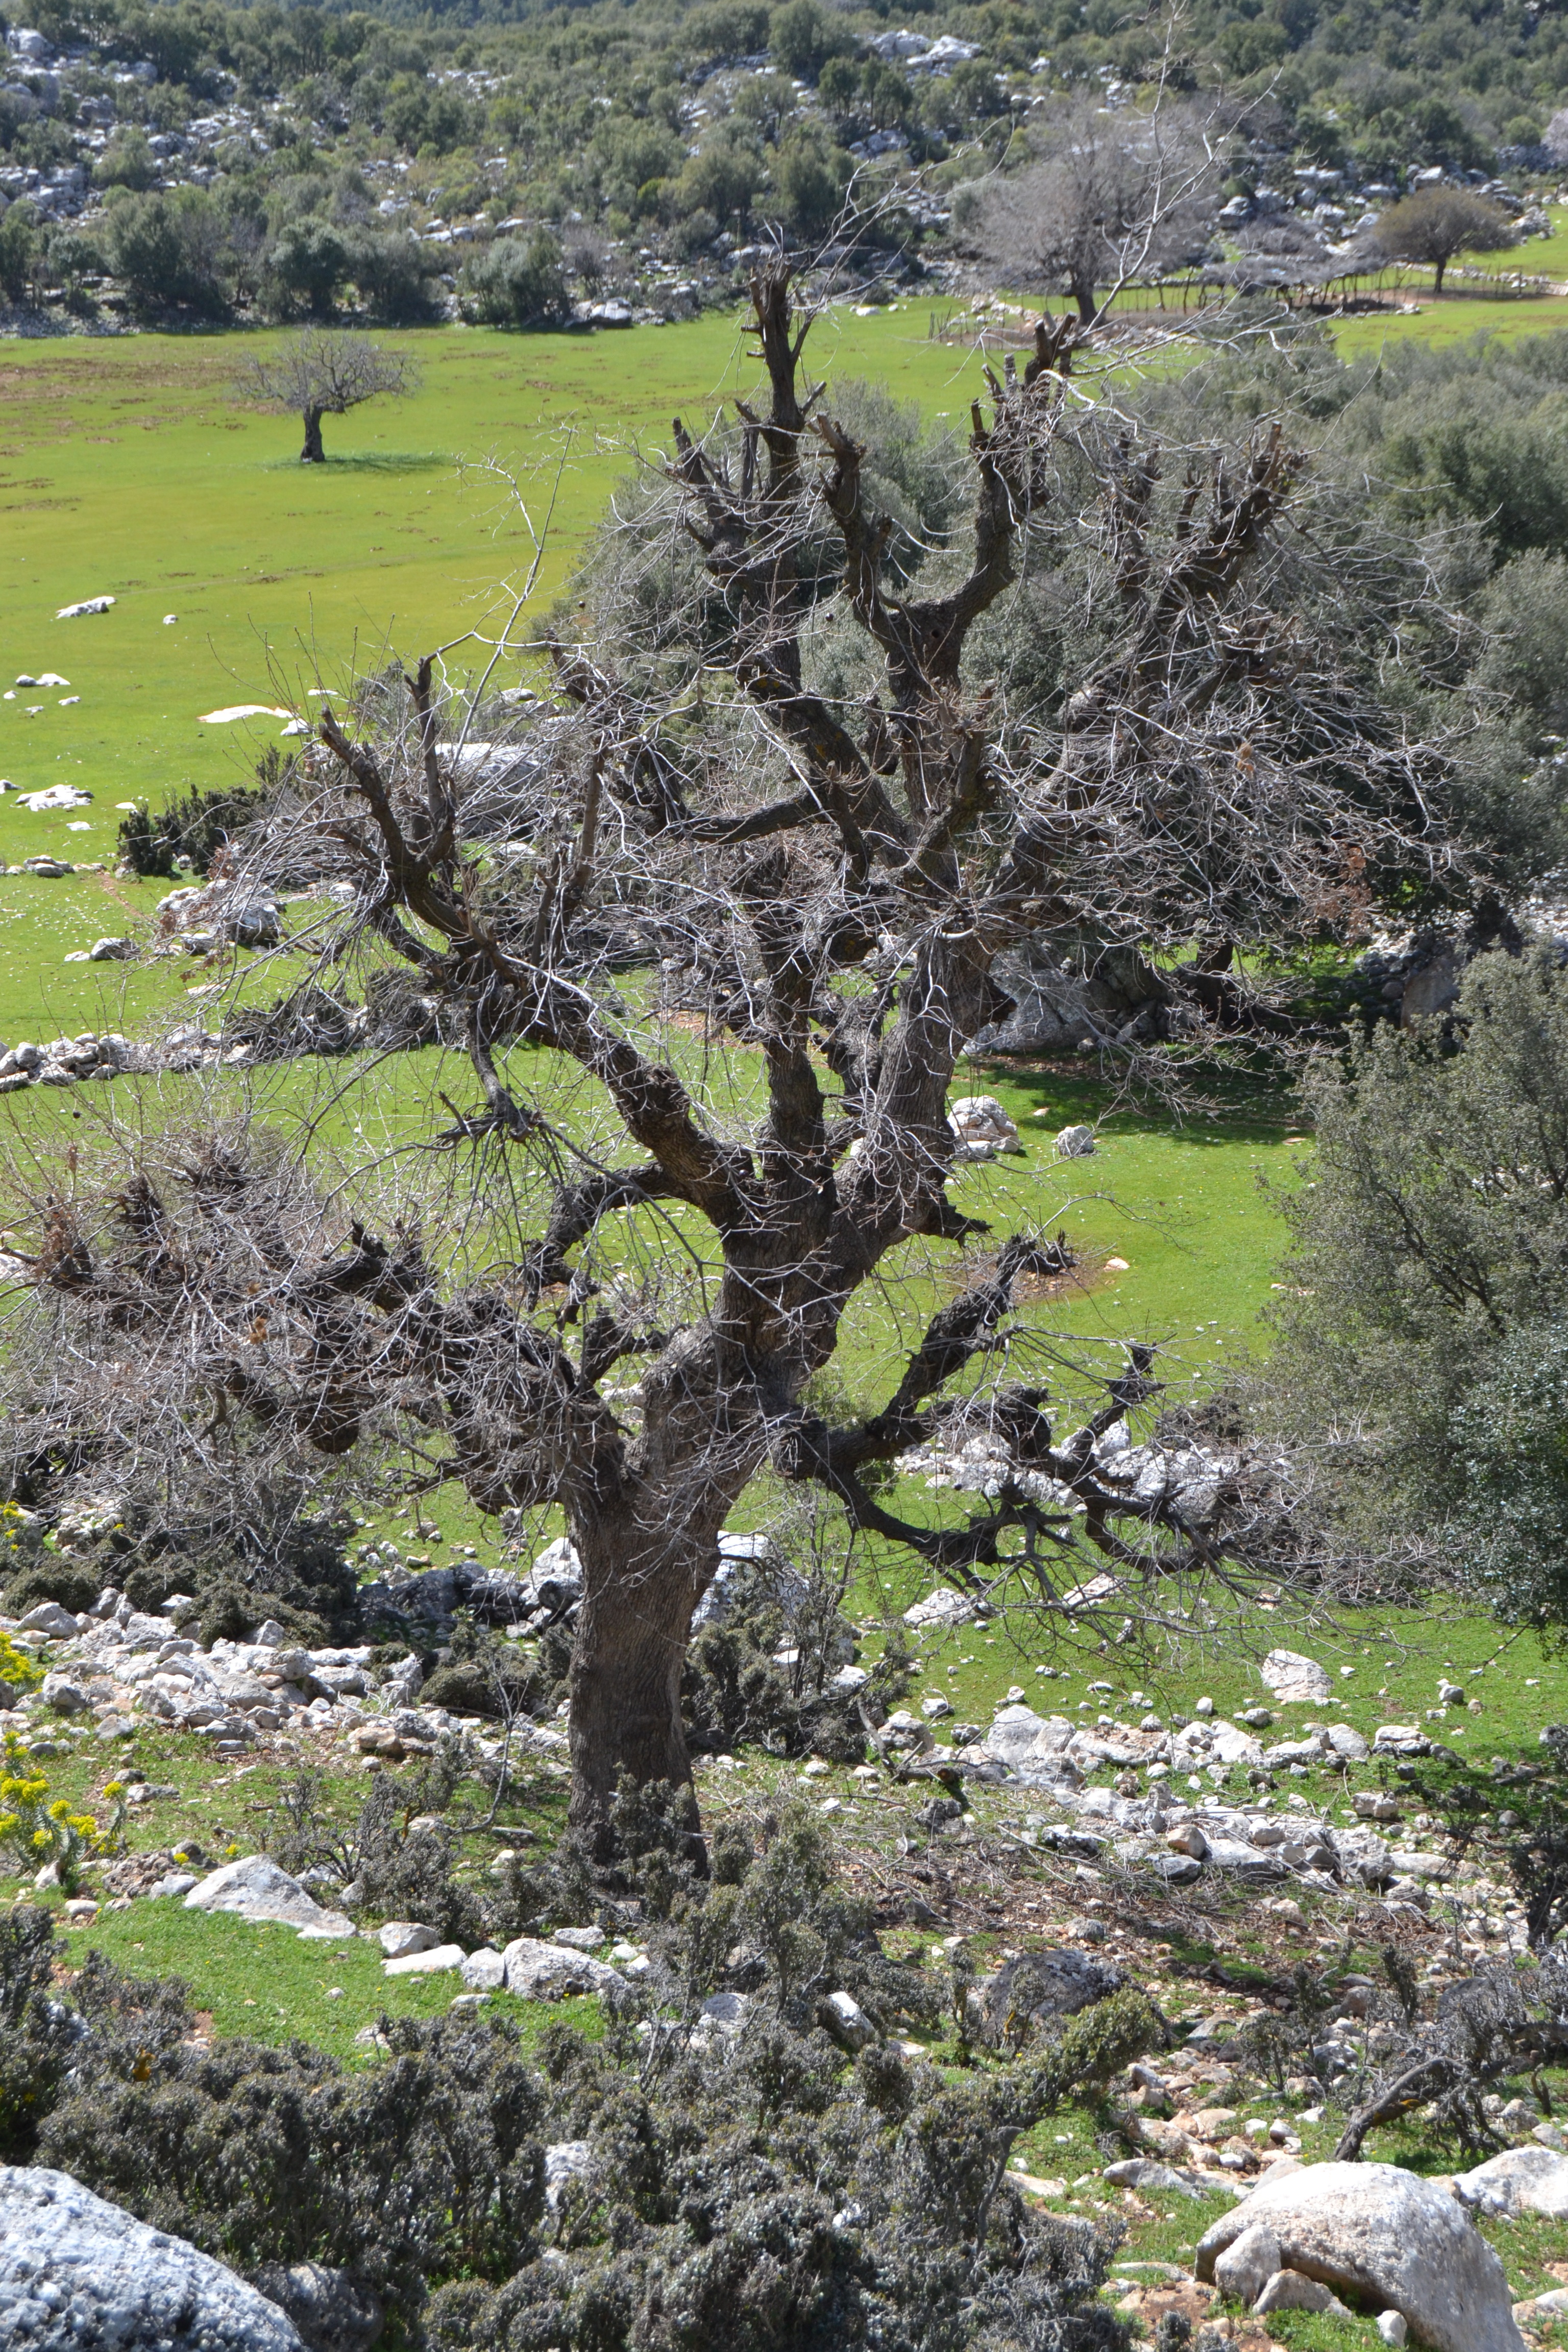
tree, nature, plant, flower, walk, produce, botany, garden, flora, shrub, ecosystem, flowering plant, woody plant, land plant, brow shield, id tell you, aqil